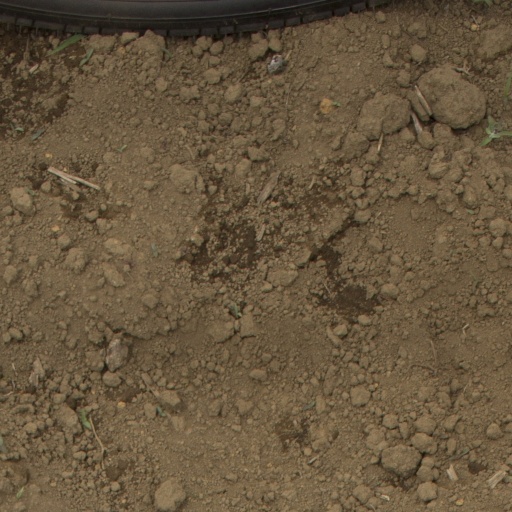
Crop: Jerusalem artichoke